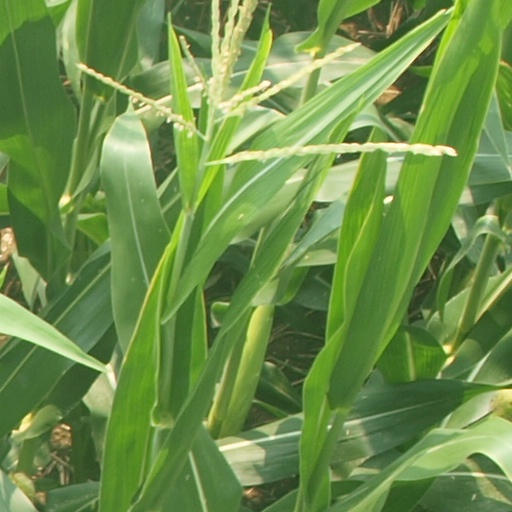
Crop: maize; corn